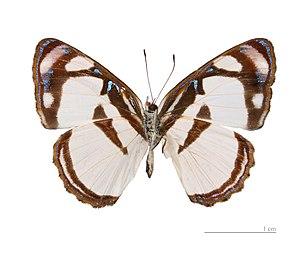
Dynamine athemon est une espèce d'insectes lépidoptères de la famille des Nymphalidae, sous-famille des Biblidinae, de la tribu des Eubagini, et du genre Dynamine.